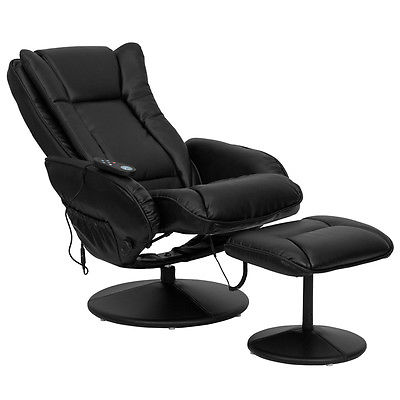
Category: chair